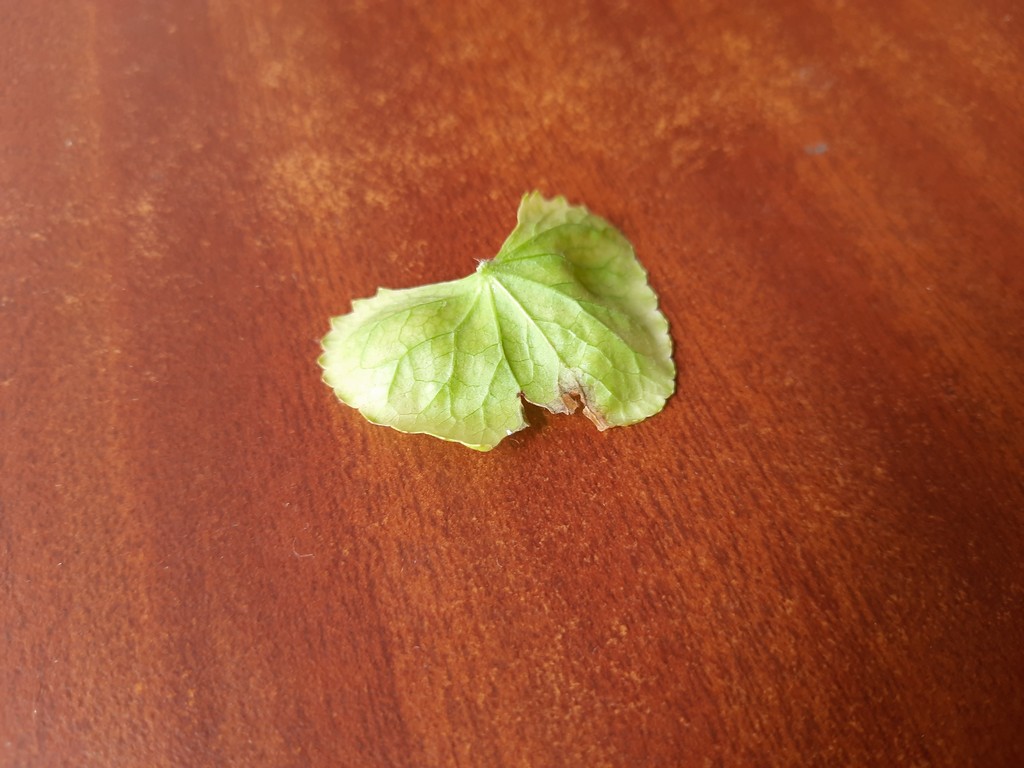
Label: Unhealthy